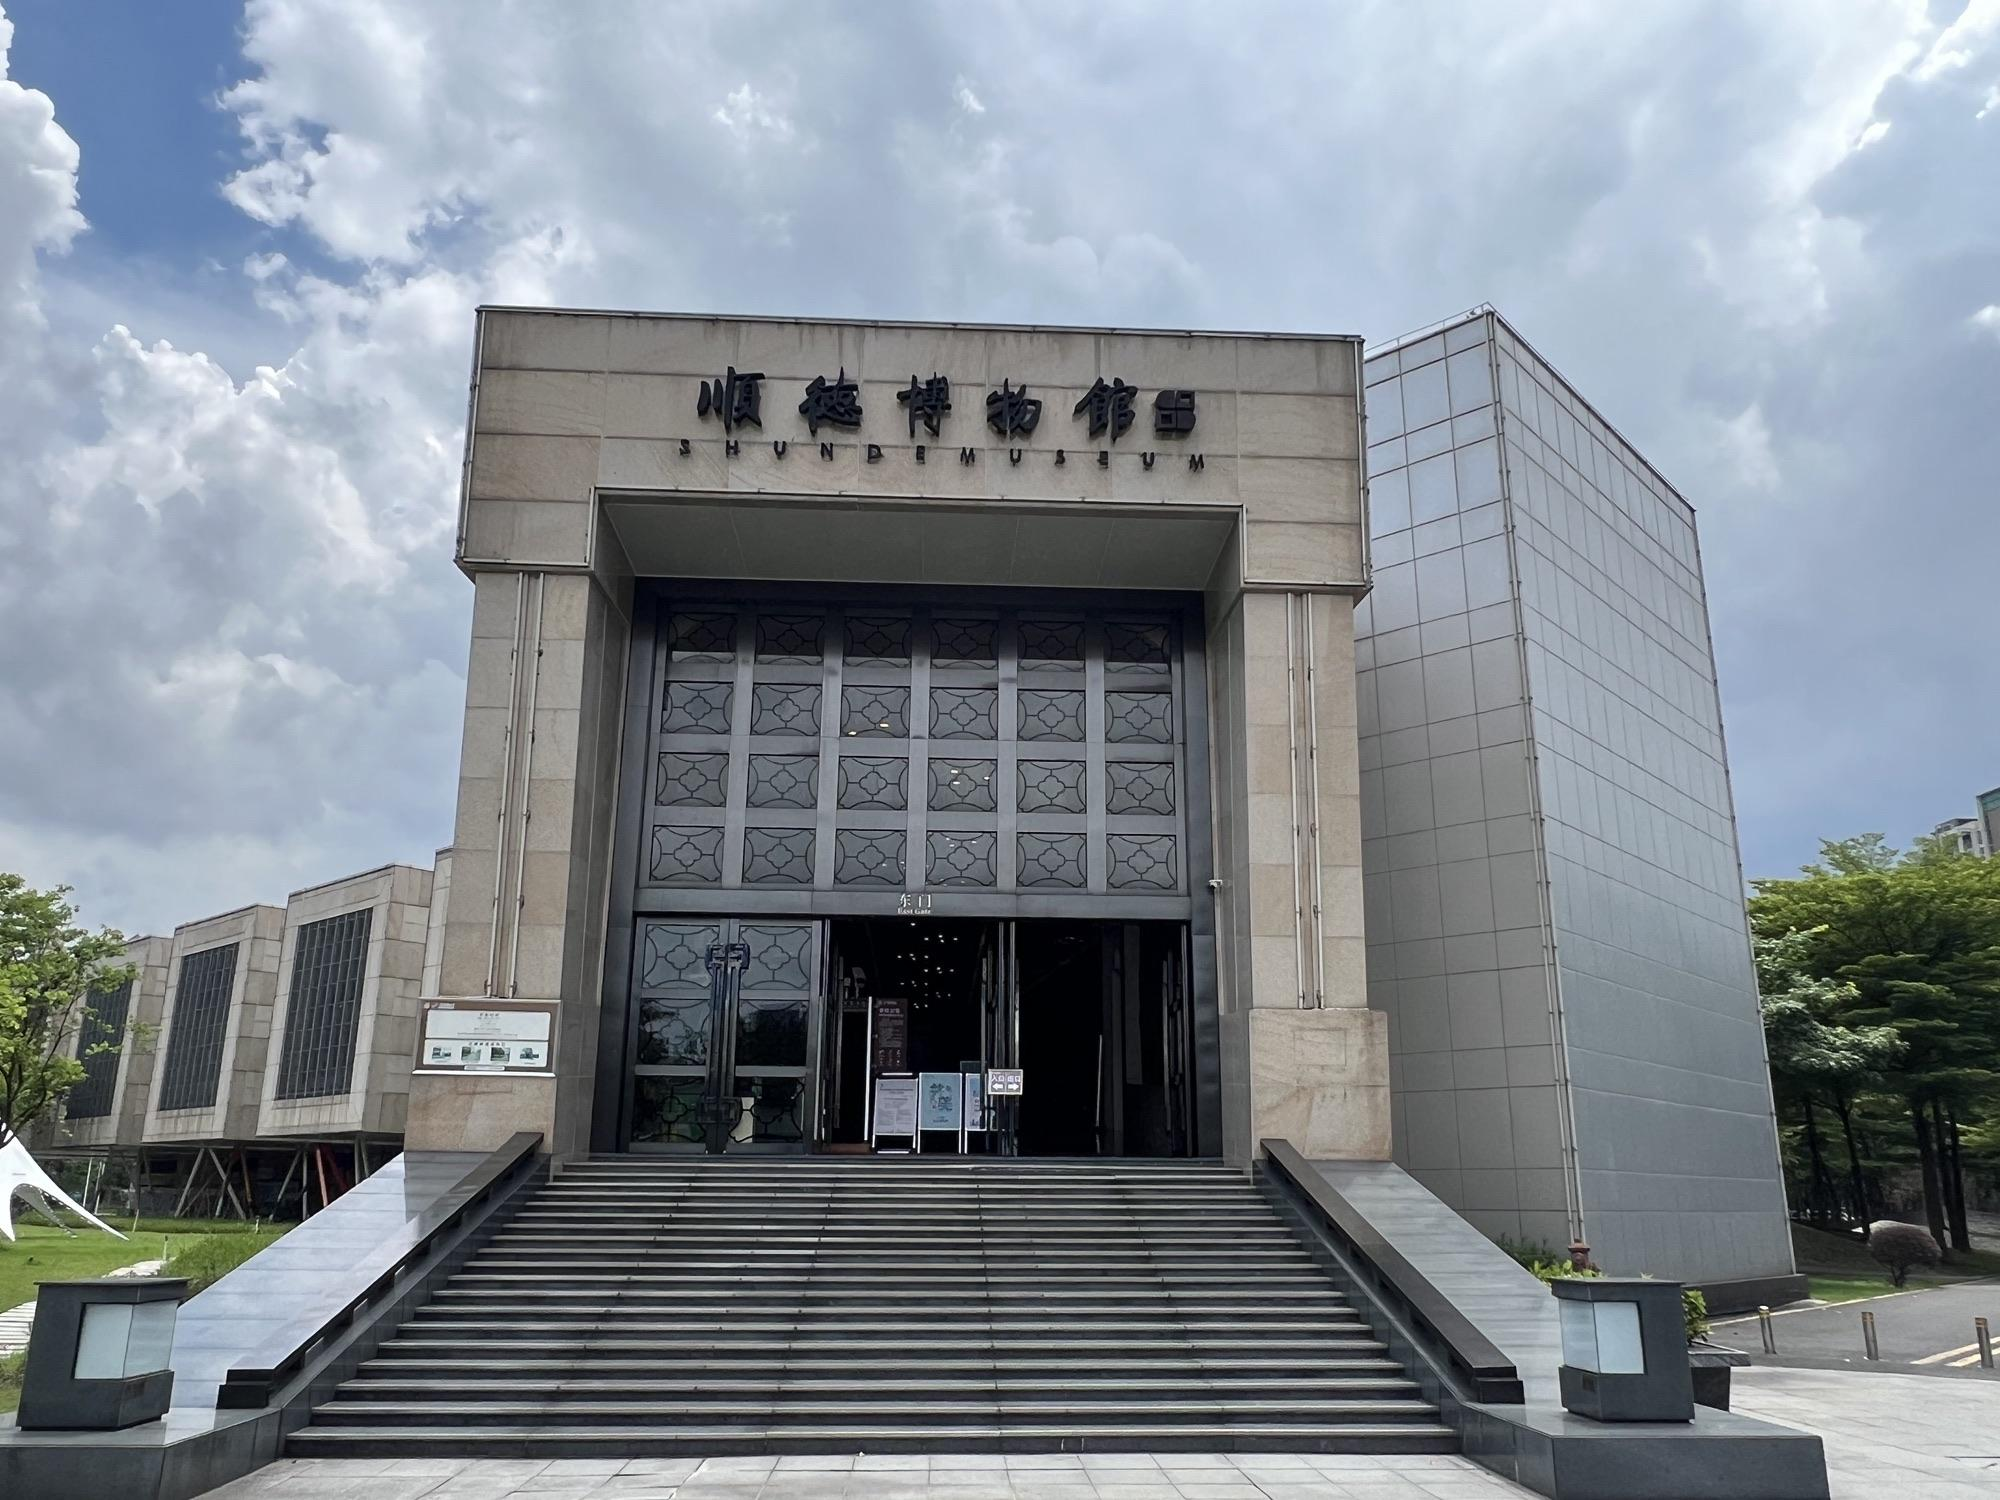
地标名称：顺德博物馆
所在城市：佛山市·顺德区